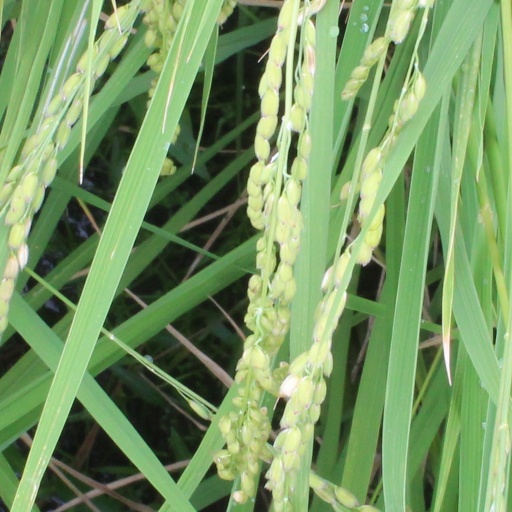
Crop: rice